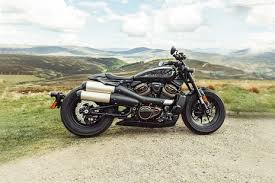
Vehicle type: Motorcycles